Puerta del Sol

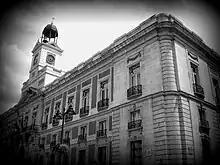
Real Casa de Correos at Puerta del Sol, Madrid.

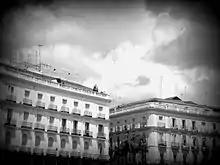
Puerta del Sol, Madrid.

The "Puerta" is located in the very heart of Madrid. It serves as the kilometre zero from which all radial roads in Spain are measured. This is demonstrated by a plaque on the floor of the square, marking the exact point of Km.0. This was established in 1857, setting six major radial roads, clockwise: